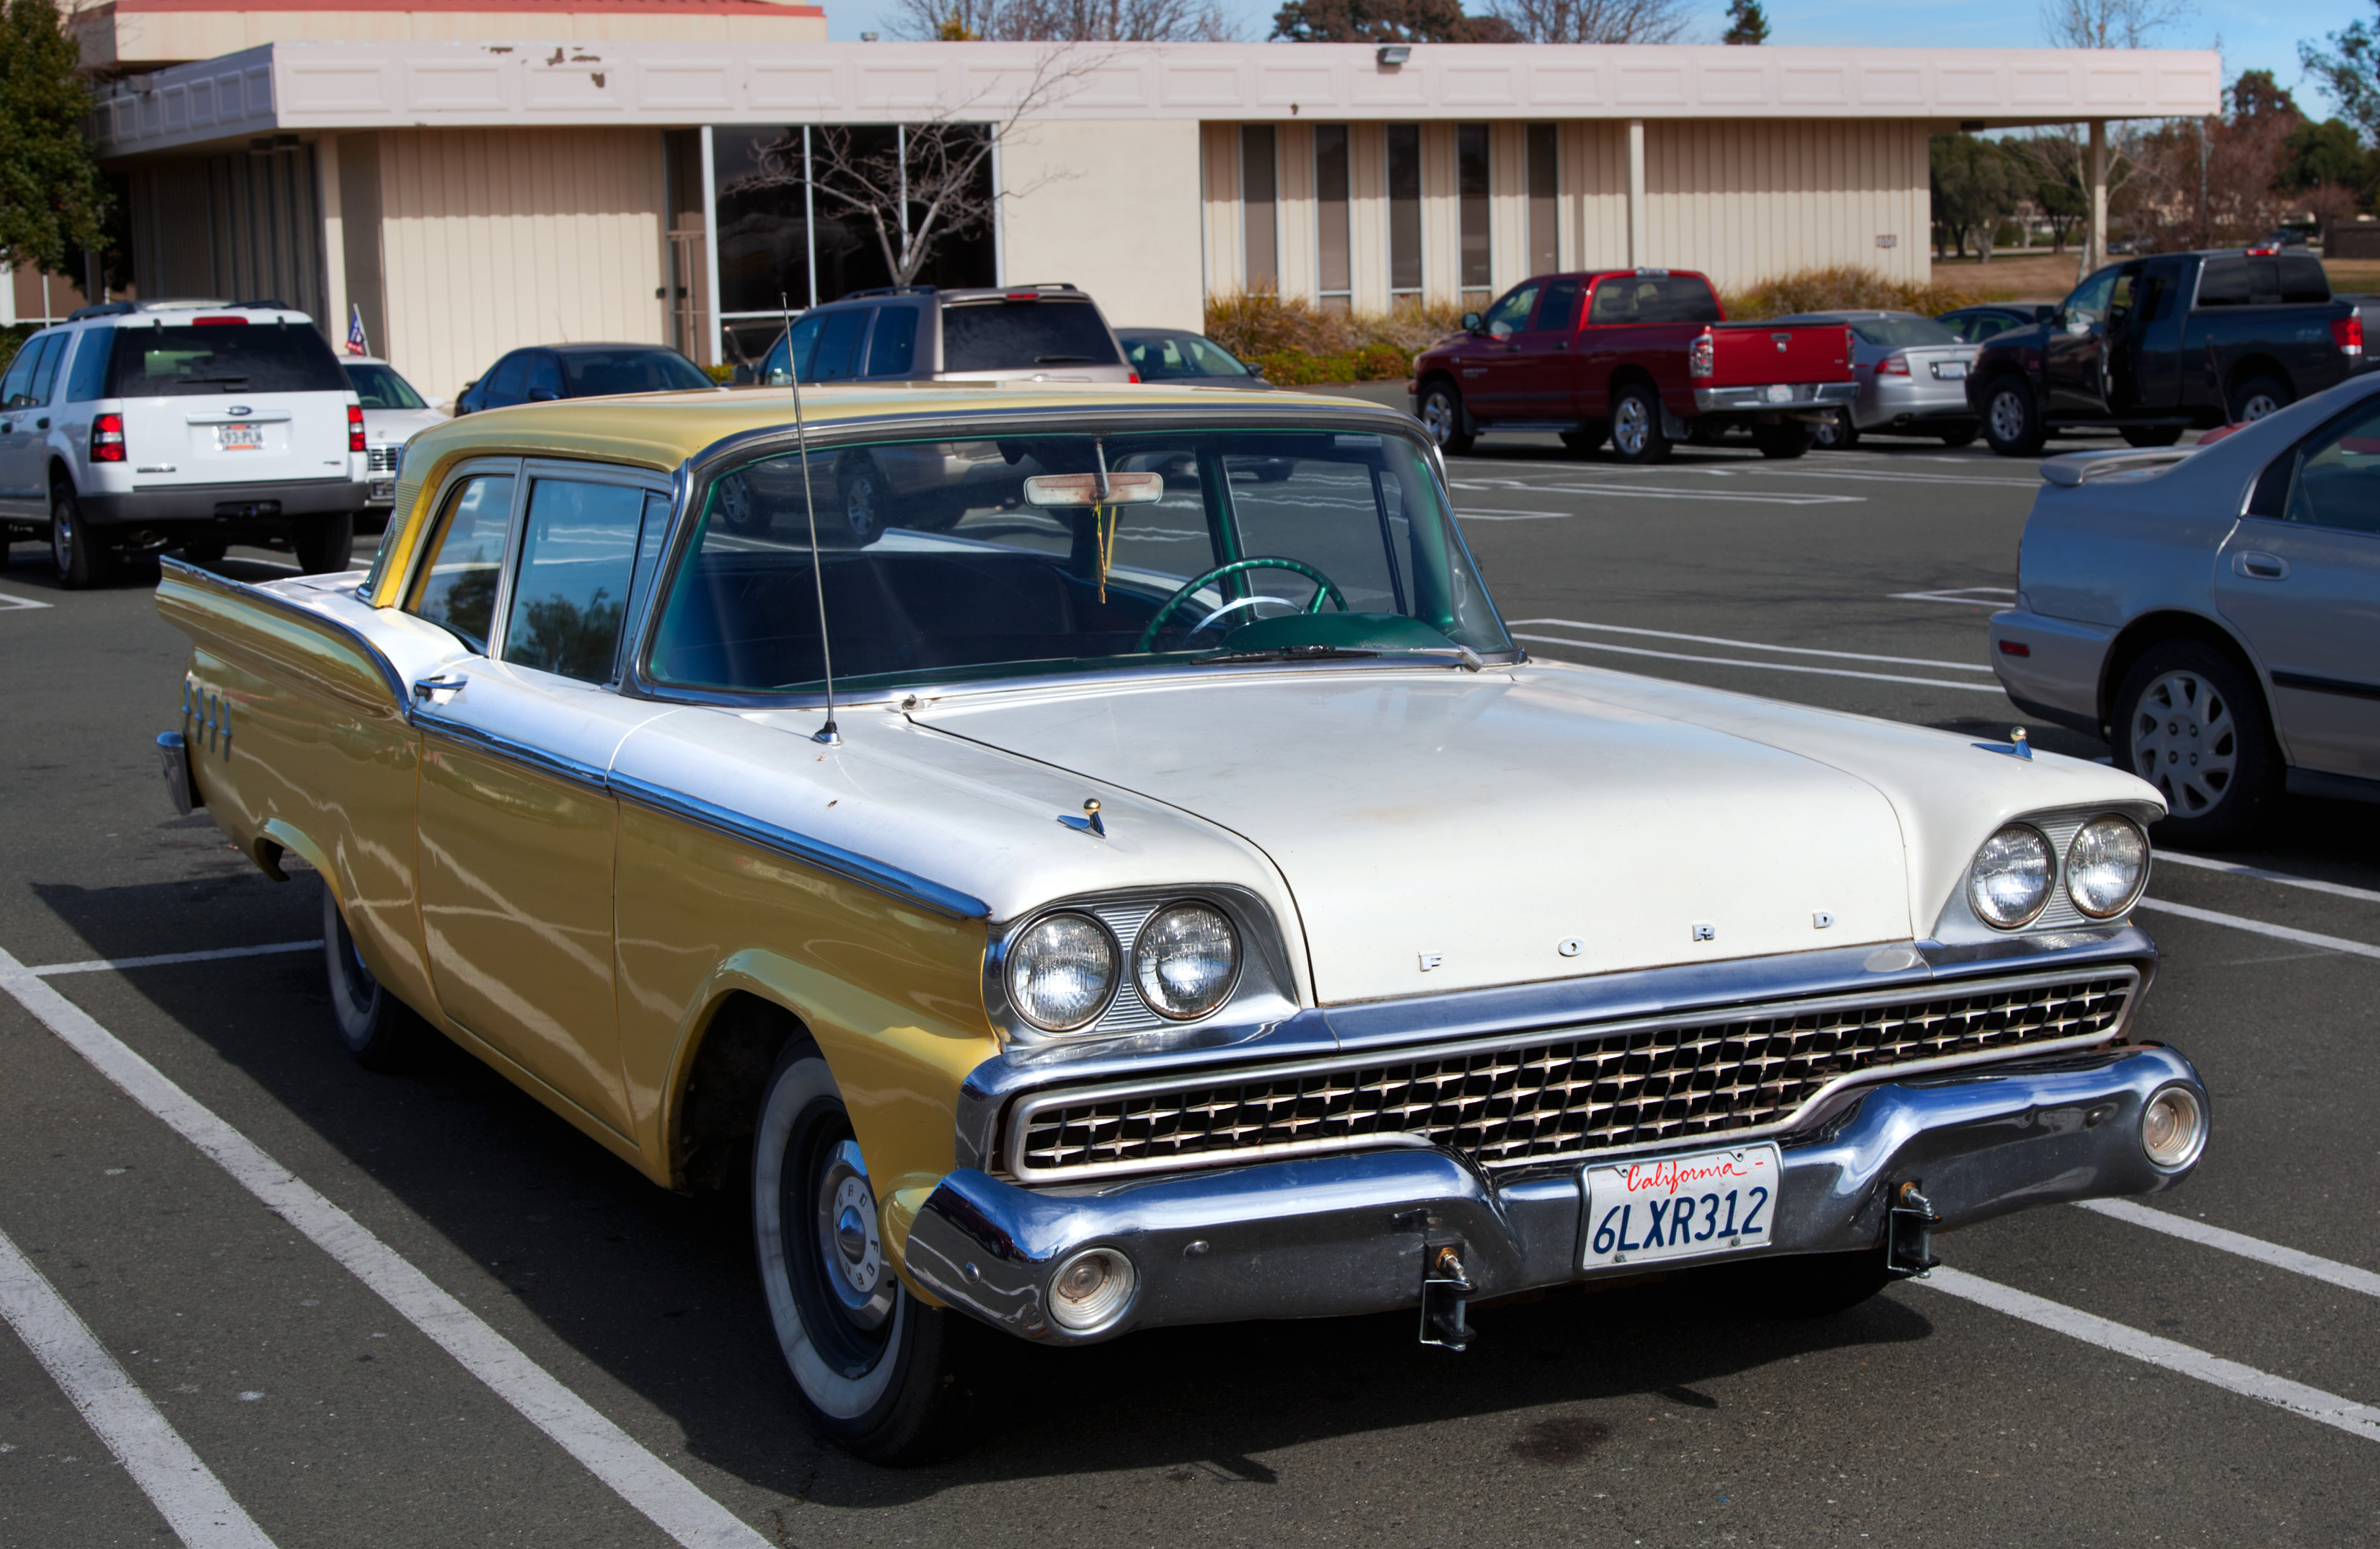
car, vehicle, california, modern, classic car, world, grill, ford, sedan, iron, convertible, 1959, mead, artifact, travisafb, antique car, invention, yellowandwhite, whiteandyellow, custom300, land vehicle, automobile make, automotive exterior, compact car, luxury vehicle, full size car, ford galaxie, ford fairlane 500 skyliner